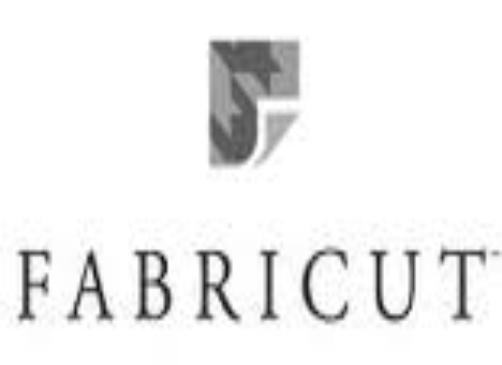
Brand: Fabricut
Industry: Necessities